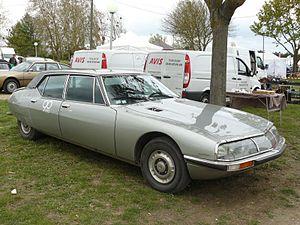
Mantes la Jolie 2012
La Citroën SM est une automobile sportive de grand tourisme, développée par le constructeur automobile français Citroën en mars 1970. Malgré diverses avancées techniques, elle a une carrière très courte qui s'achève en 1975. Elle reste pourtant un des modèles mythiques de la marque recherché par les collectionneurs.